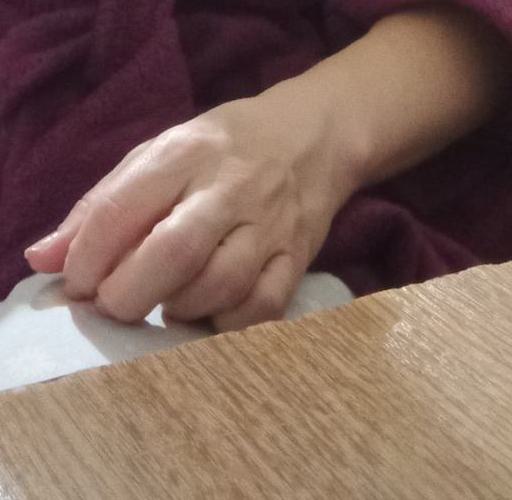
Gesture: no_gesture